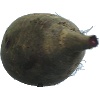
Label: images